Ramankutty Nair

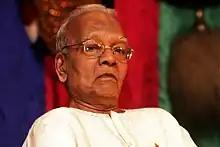
Kalamandalam-Ramankutty-Nair, at Guruvayur, Kerala (January 2011)

Kalamandalam Ramankutty Nair (25 May 1925 – 11 March 2013) was a performer of Kathakali, who practiced the Kerala art form for more than seven decades.